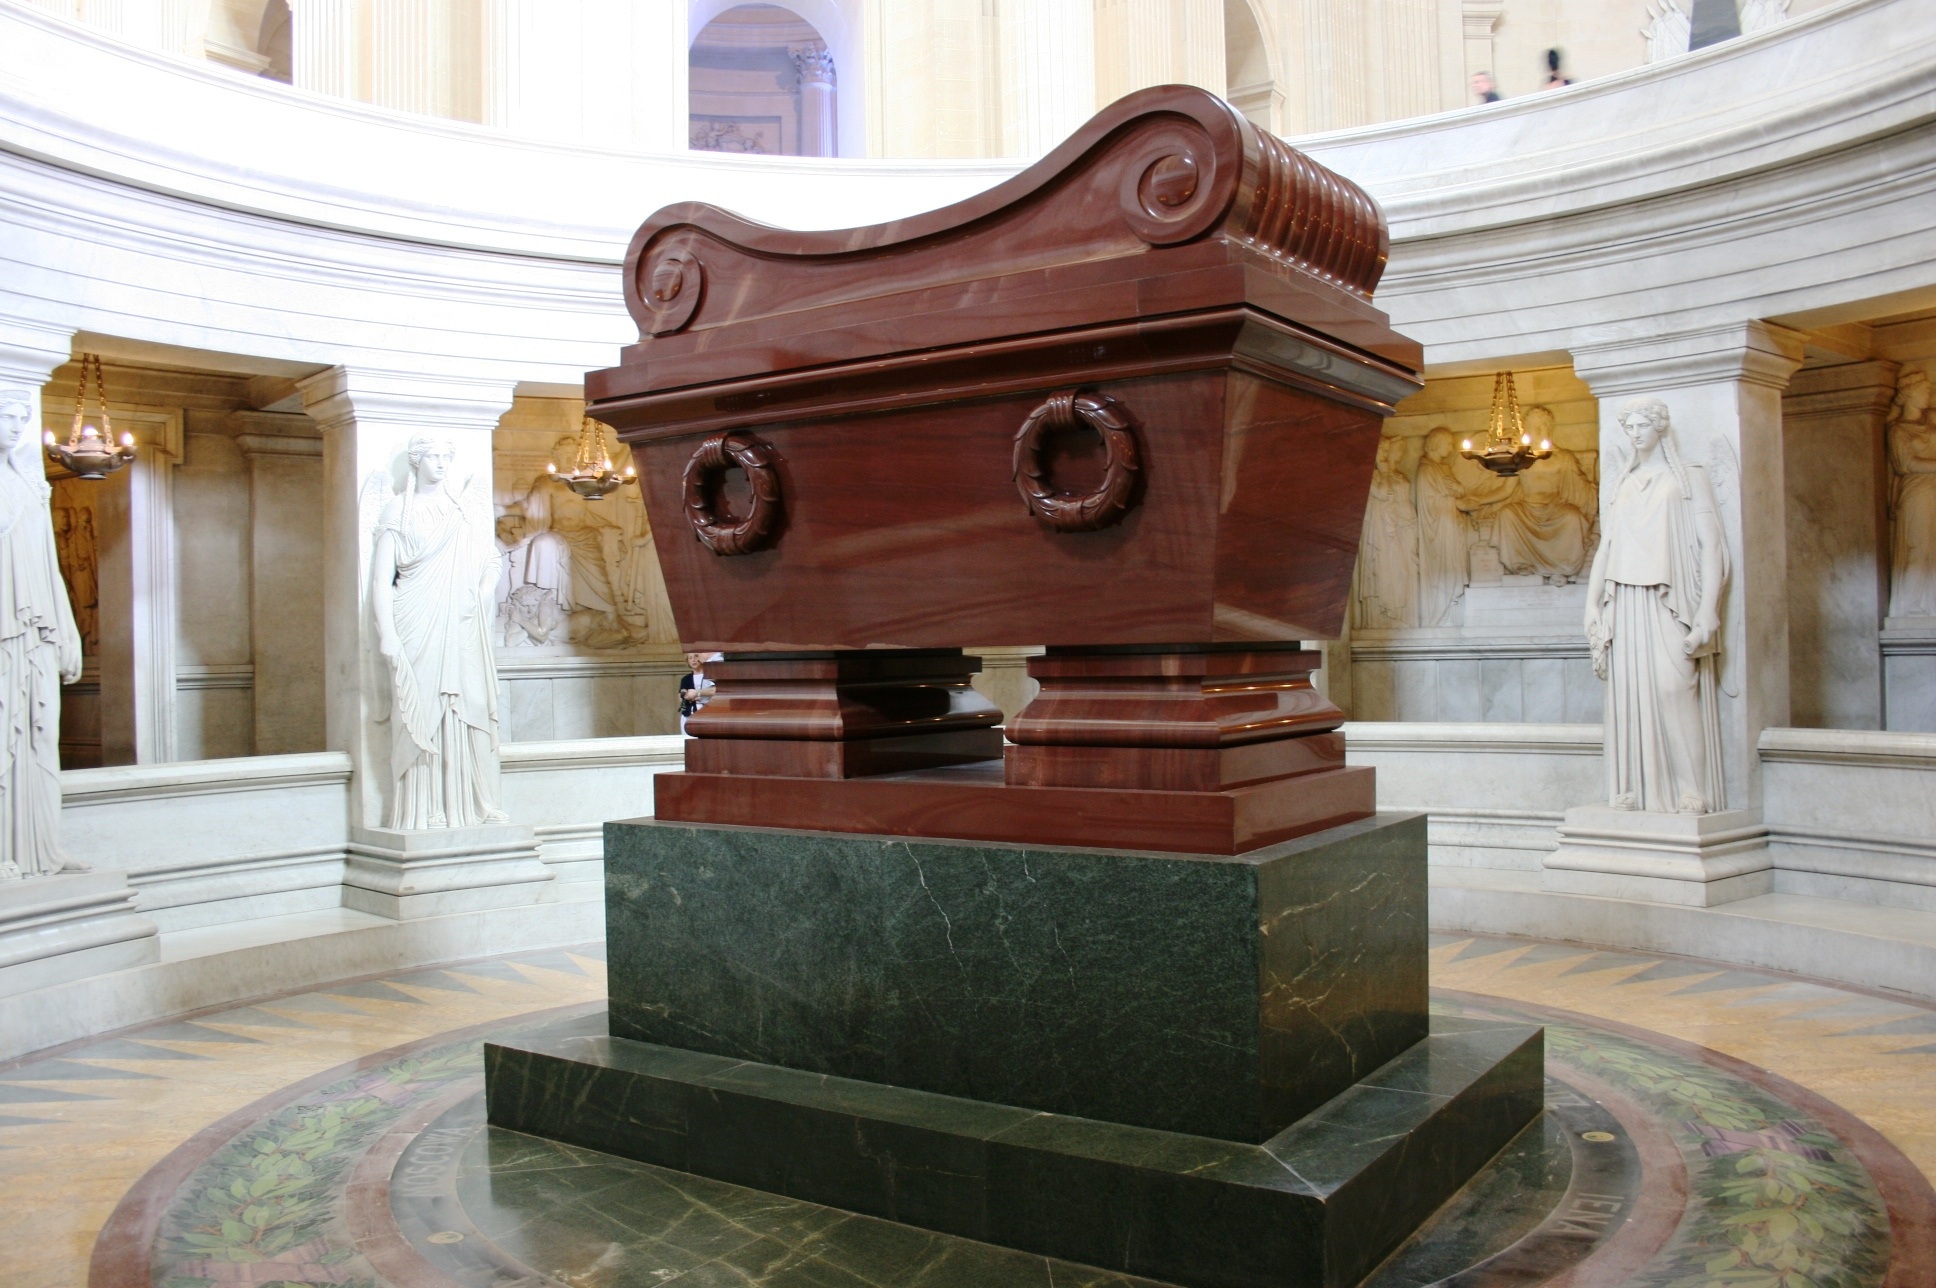
paris, monument, statue, sculpture, art, marble, tourist attraction, invalides, napoleon, carving, ancient history, tomb of napoleon